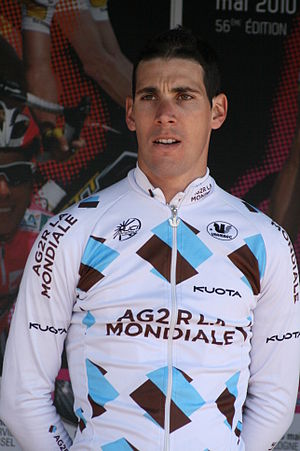
Julien Loubet
Julien Loubet
Julien Loubet er en fransk professionel cykelrytter som cykler for det det professionelle cykelhold Ag2r-La Mondiale.